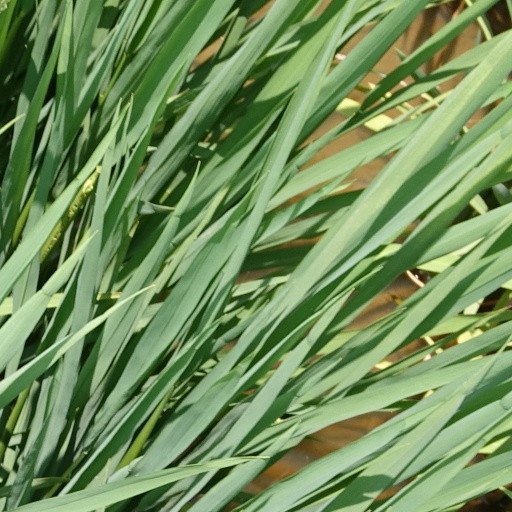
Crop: rice